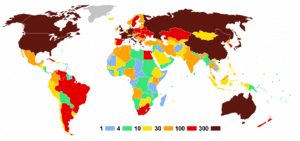
Sommer-OL 2008 / Deltagerlande
Grafisk oversigt over antallet af sportsudøvere der deltog i OL-2008 inddelt efter tærskelværdier. Kina stillede med flest atleter: 638.
Sommer-OL 2008, officielt kendt som De 29. olympiske lege, blev afholdt fra 8. august 2008 til 24. august 2008 med åbningsceremoni klokken 08:08:08 pm CST på Beijing National Stadium i Beijing, Folkerepublikken Kina. Nogle sportsgrene vil blive afholdt uden for Beijing, navnlig fodbold, hestesport og sejlsport. Sommer-OL 2008 var den tredje der blev holdt under jurisdiktion af to forskellige NOK'er.